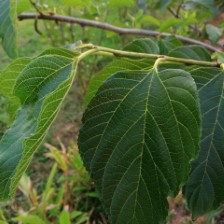
Variety: WhiteKing